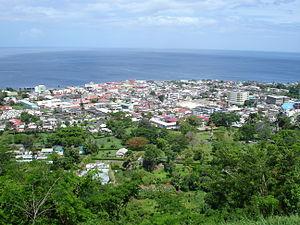
Roseau (Dominique).